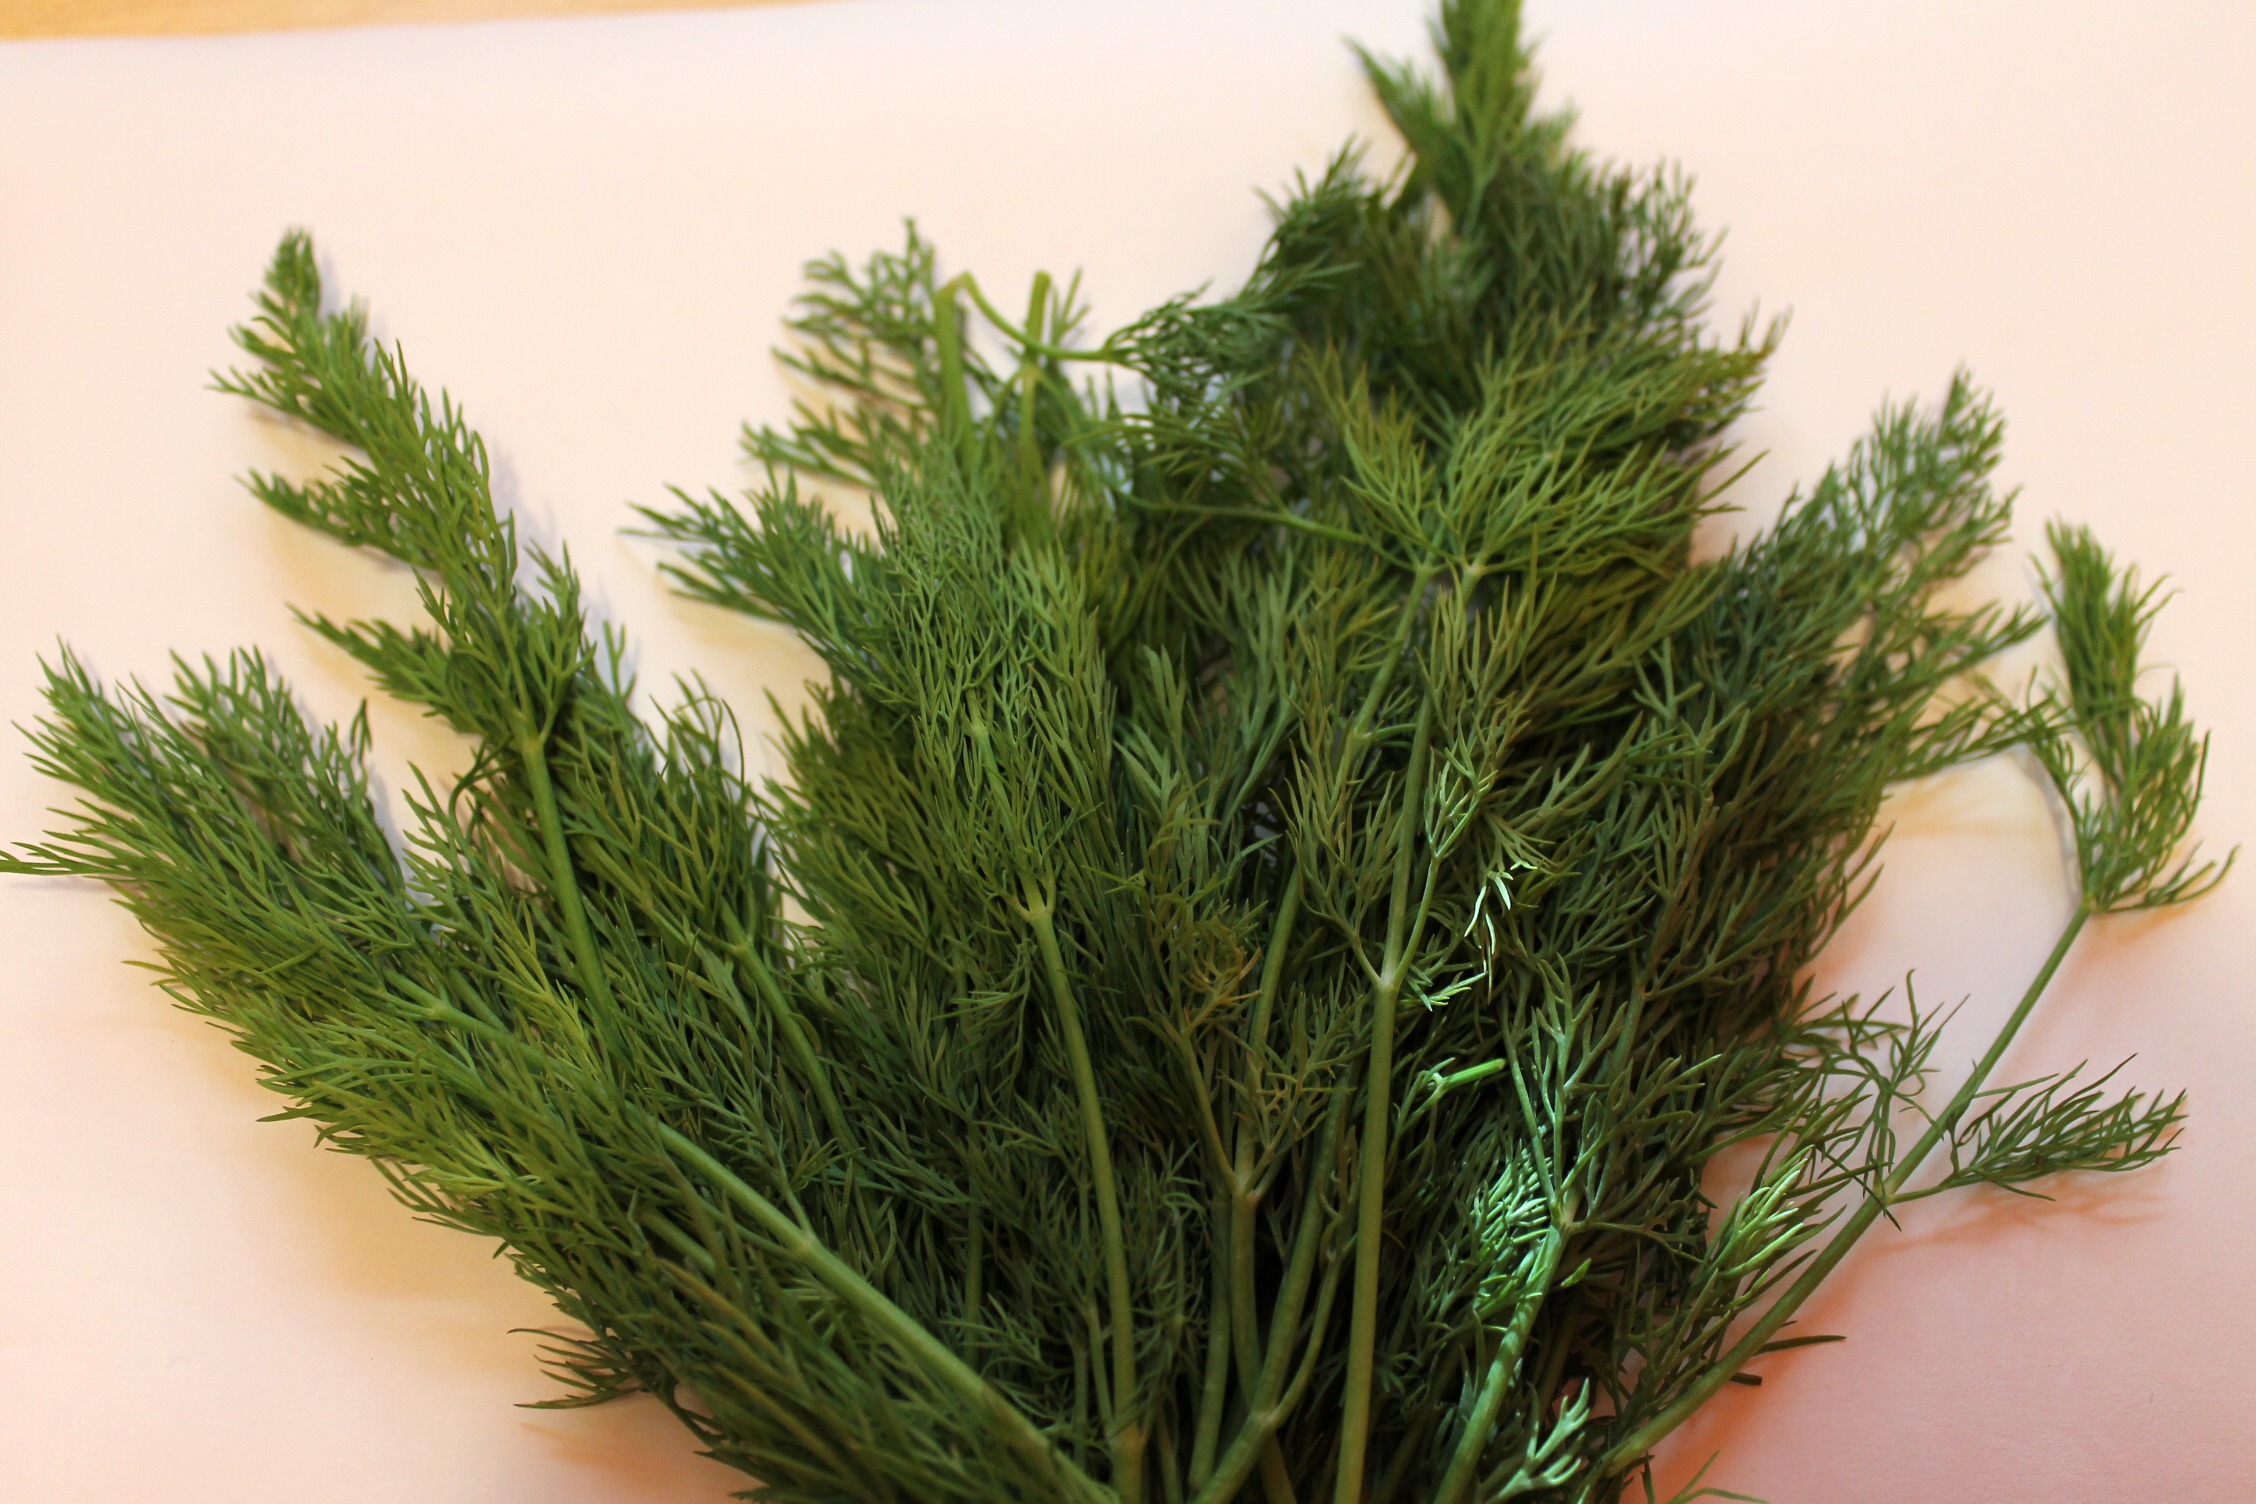
tree, grass, branch, plant, green, spice, herb, lavender, twig, conifer, rosemary, dill, cucumber herb, grass family, land plant, fines herbes